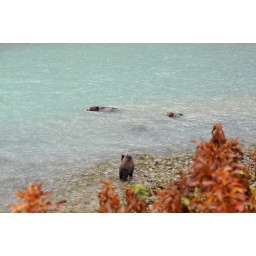
A mother brown bear teaching her cubs to swim in the Chilkoot River, AK.